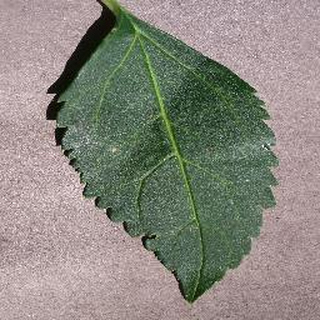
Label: healthy_cherry